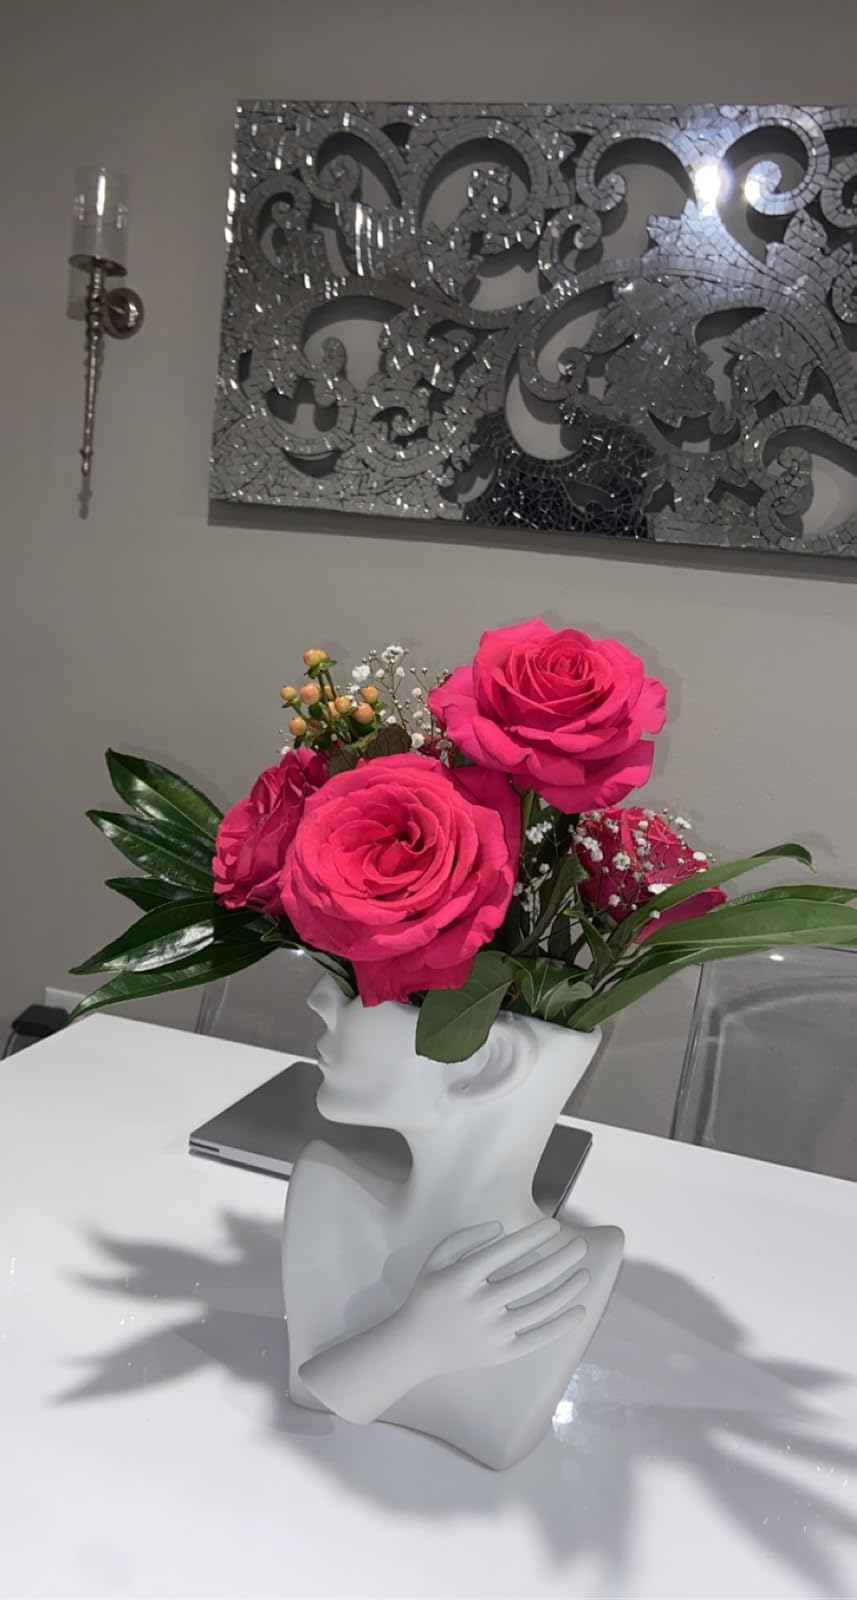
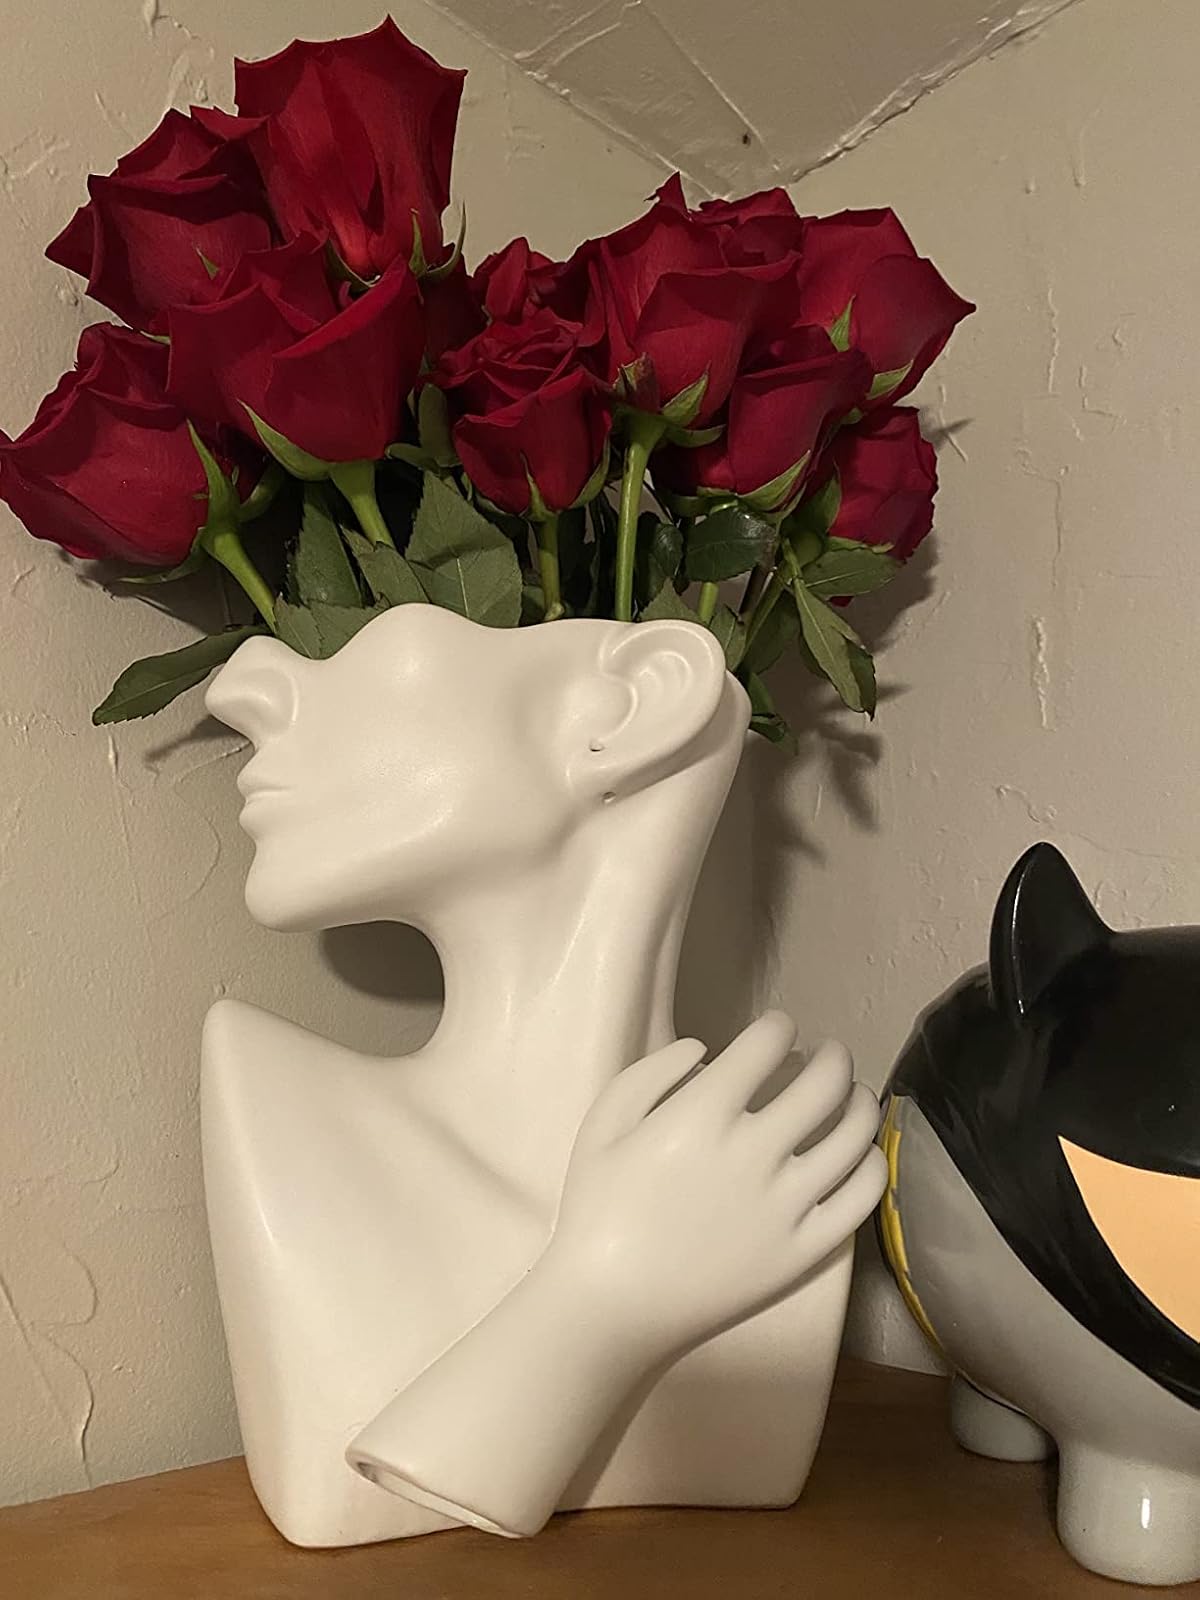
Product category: vase
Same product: yes